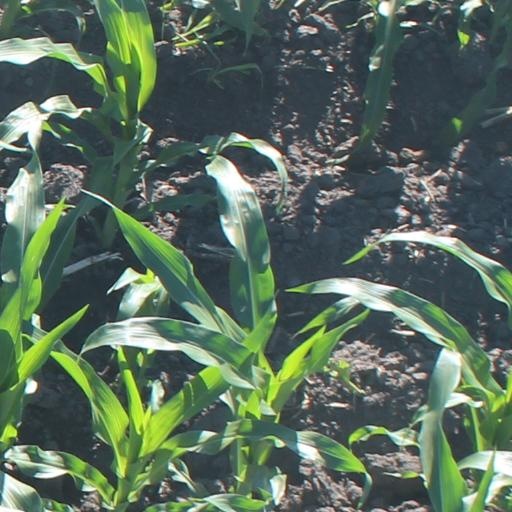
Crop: maize; corn